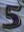
Number: 5